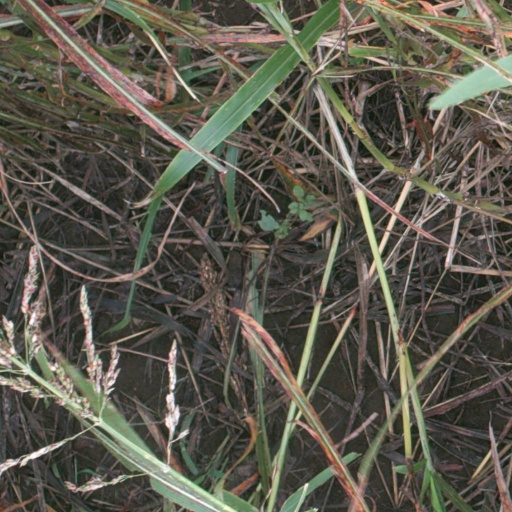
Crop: sorghum